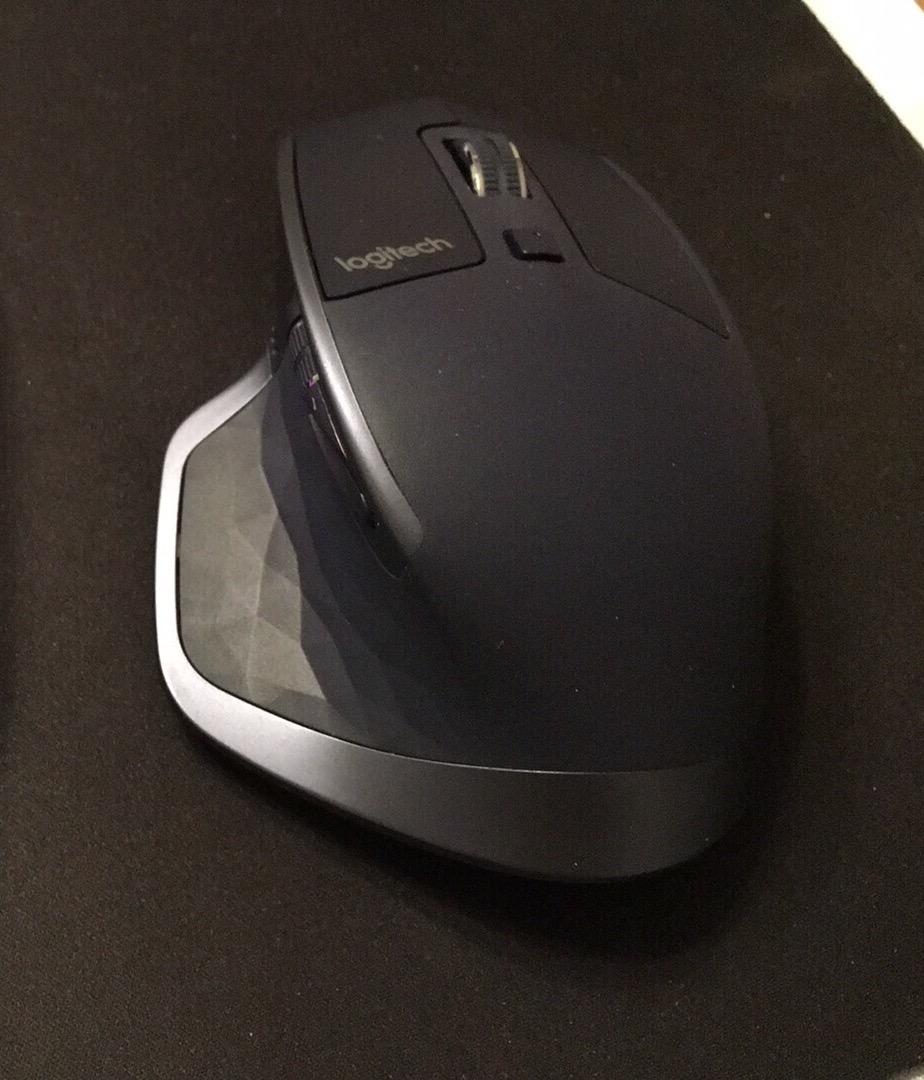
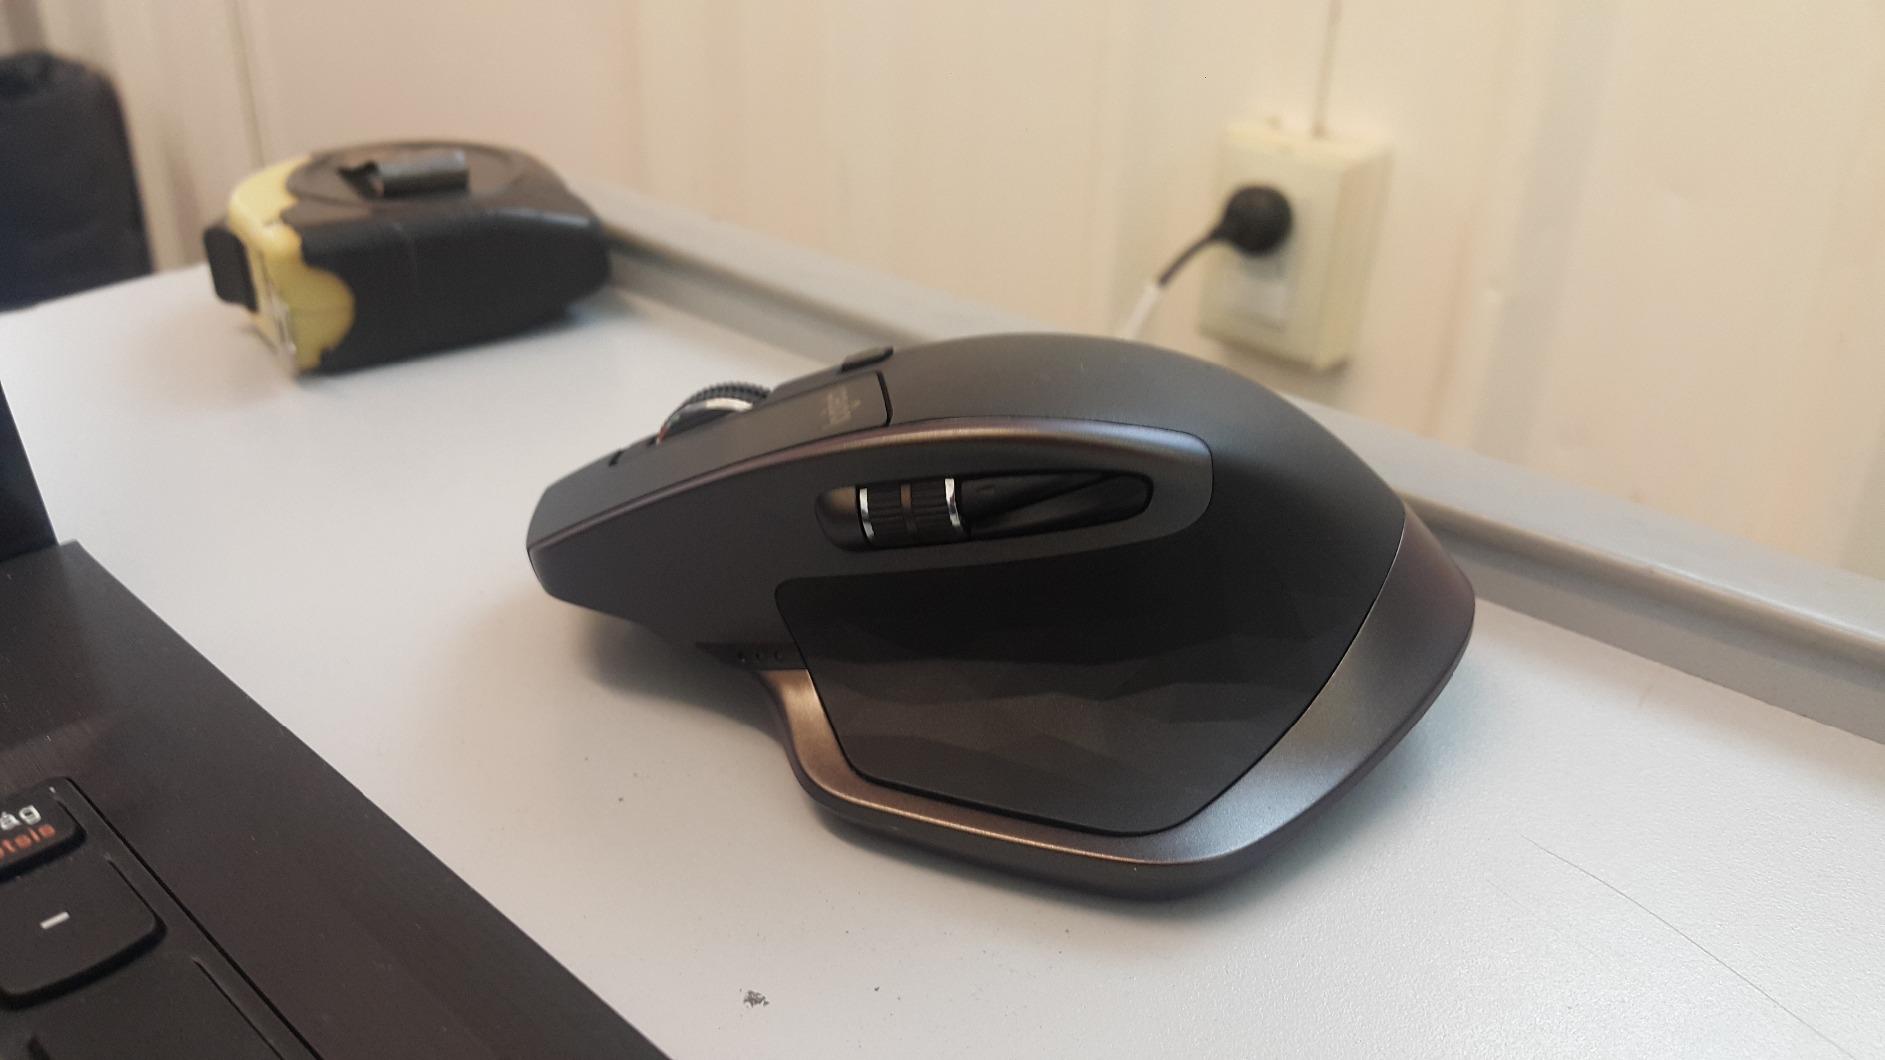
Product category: mouse
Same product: yes